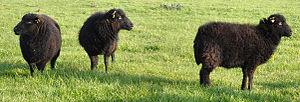
Mouton d'Ouessant 3 brebis noires